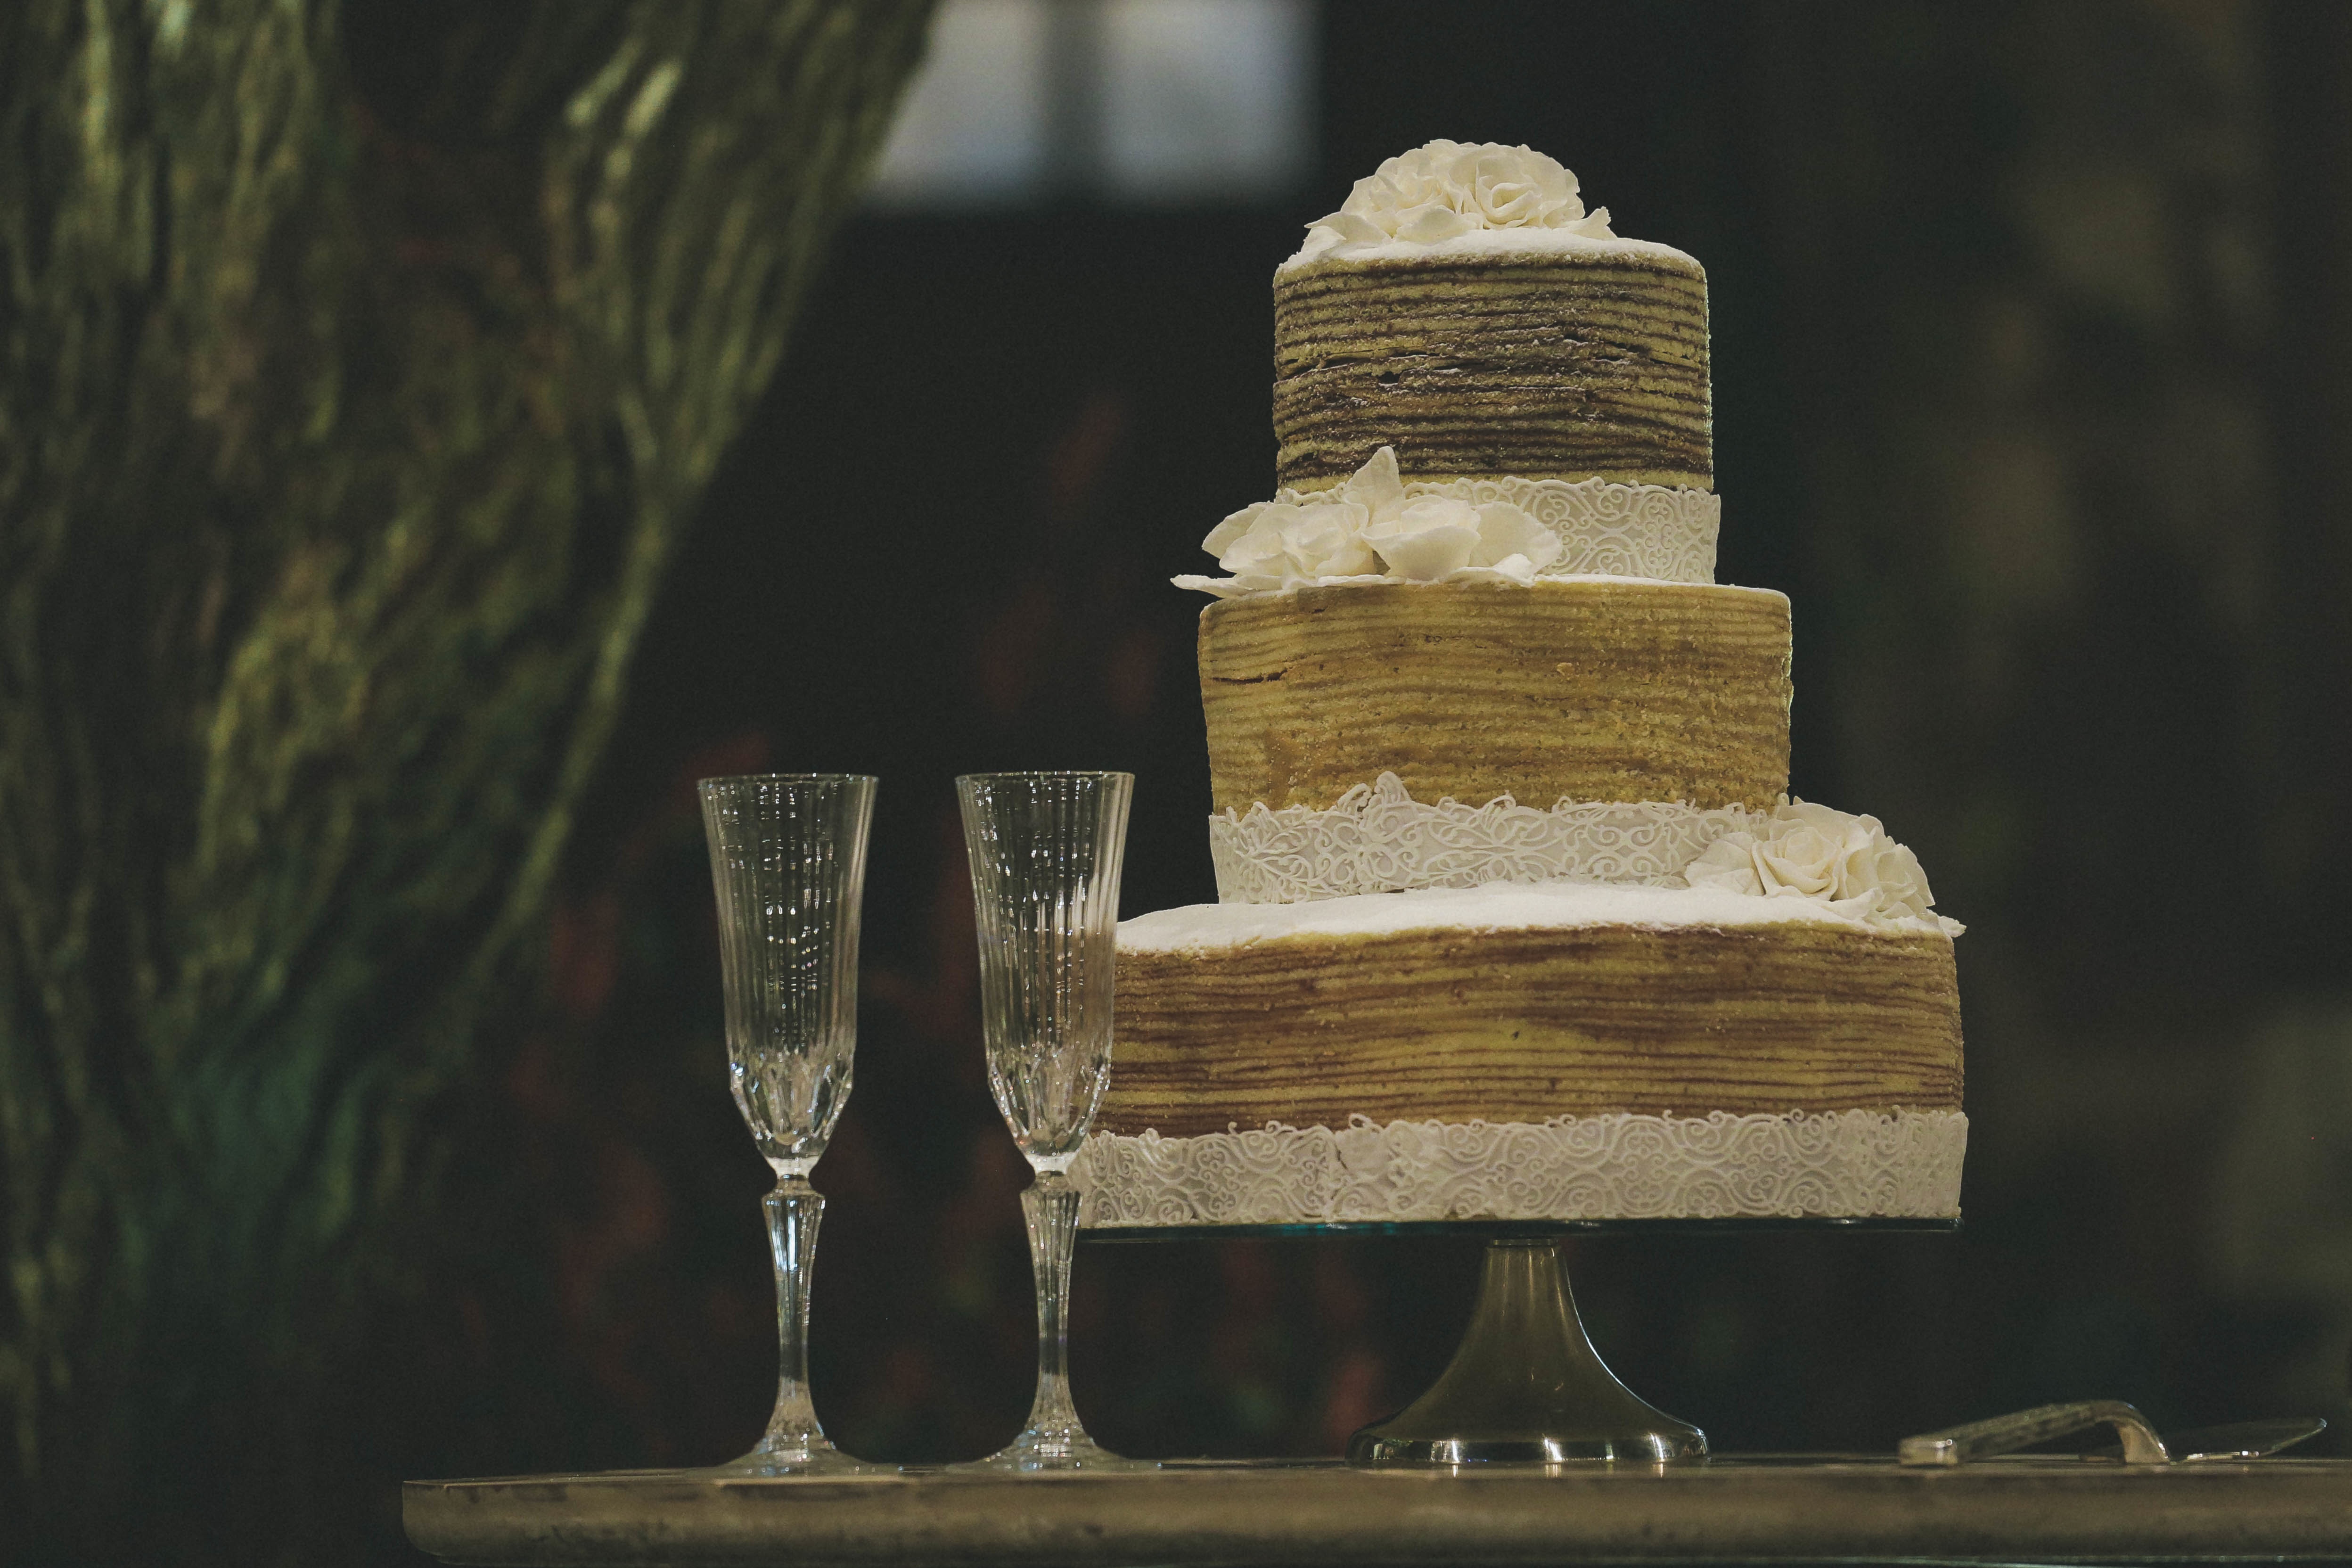
tree, wood, flower, glass, monument, statue, lighting, cake, still life, painting, sculpture, temple, icing, carving, water feature, ancient history